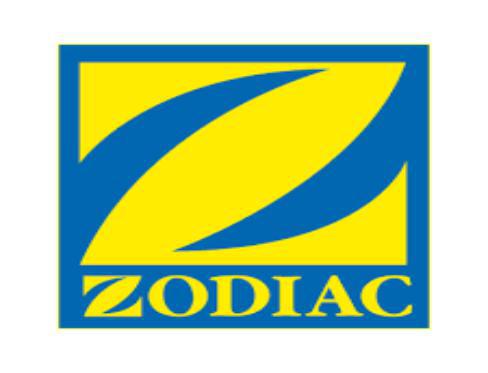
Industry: Clothes